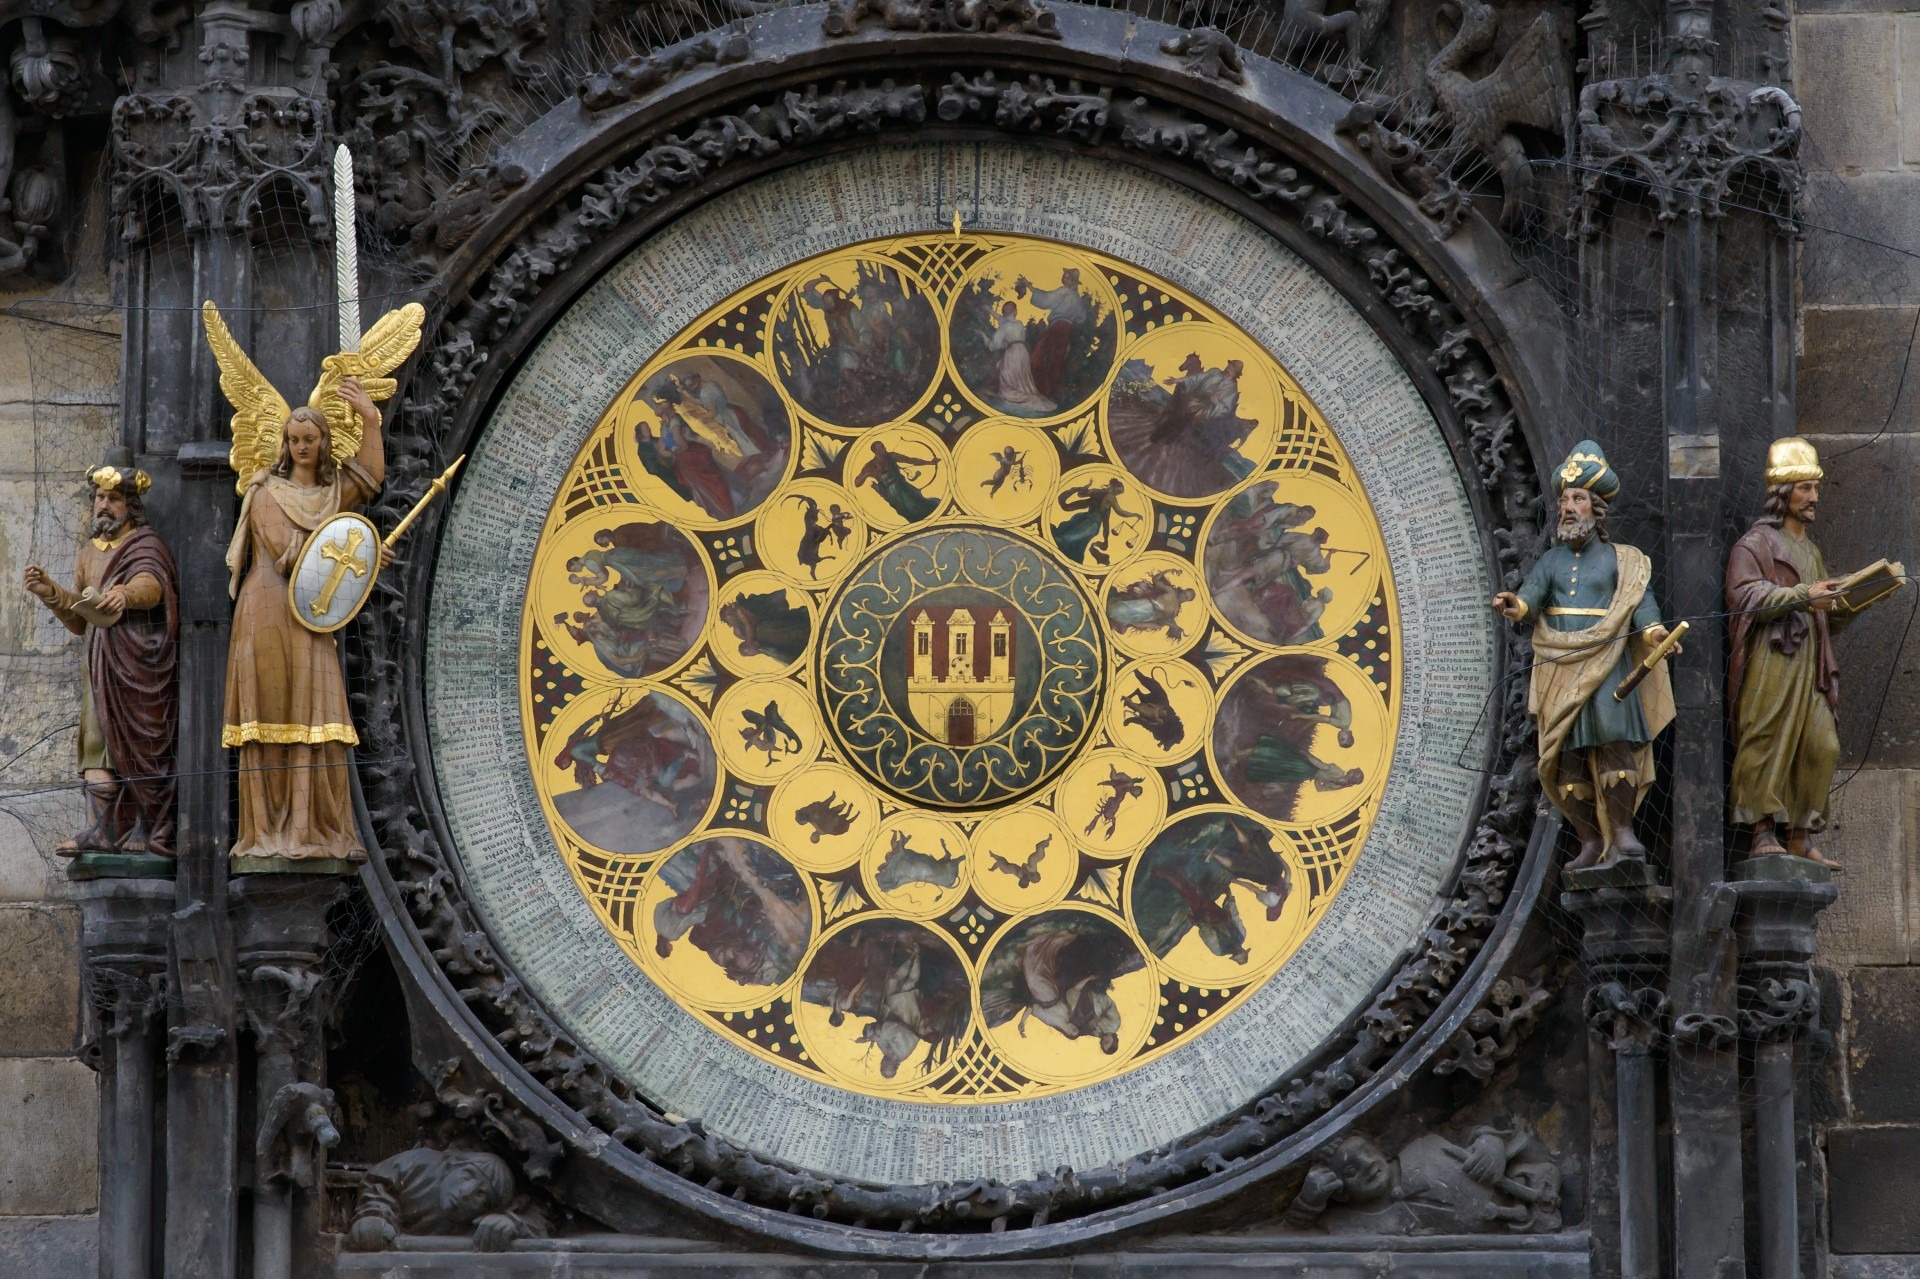
architecture, clock, cathedral, prague, place of worship, art, history, basilica, diligence, astronomical clock, ancient history